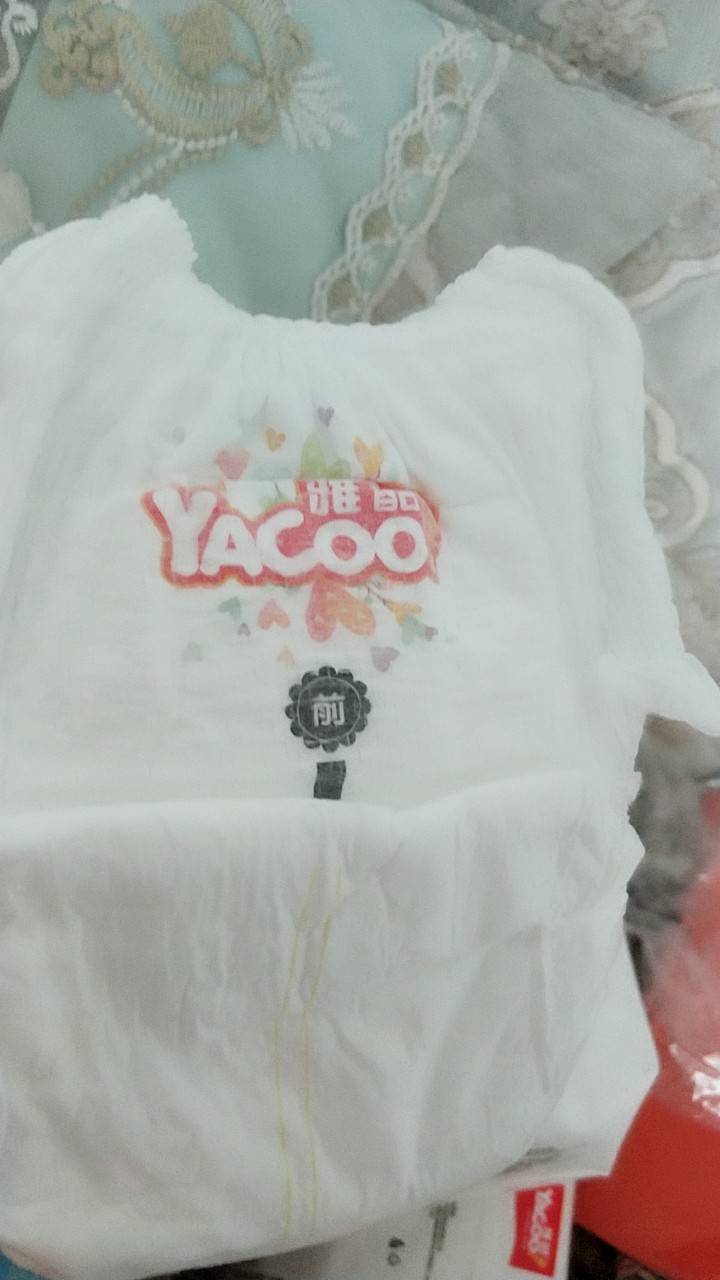
Label: trash